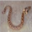
Label: snake